Association of LGBTQ Psychiatrists

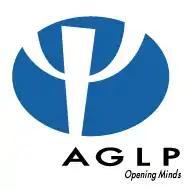

The Association of LGBTQ Psychiatrists, originally the Association of Gay and Lesbian Psychiatrists (AGLP), is an organization that educates and advocates on lesbian, gay, bisexual, and transgender (LGBTQ) mental health issues.